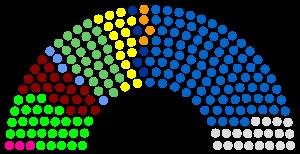
Les élections législatives tunisiennes de 2014 ont lieu le 26 octobre 2014 sur le territoire national et du 24 au 26 octobre à l'étranger afin d'élire l'Assemblée des représentants du peuple pour un mandat de cinq ans.